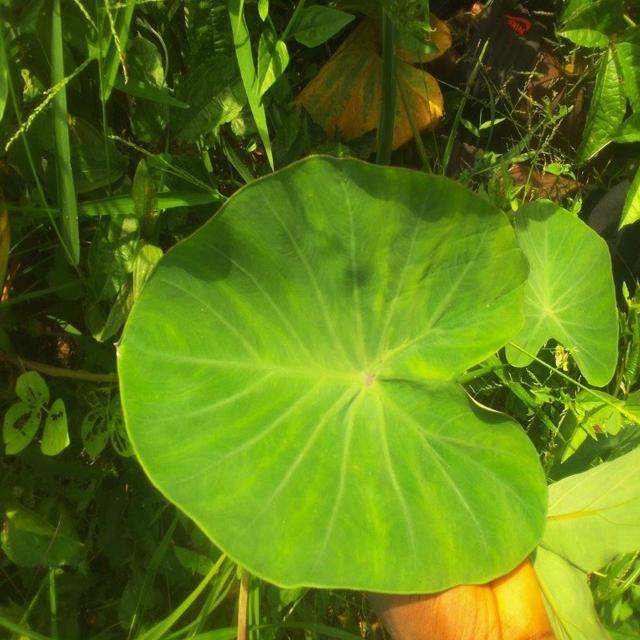
Label: Healthy